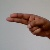
The image shows a hand gesture representing the letter 'H' in Indian Sign Language.